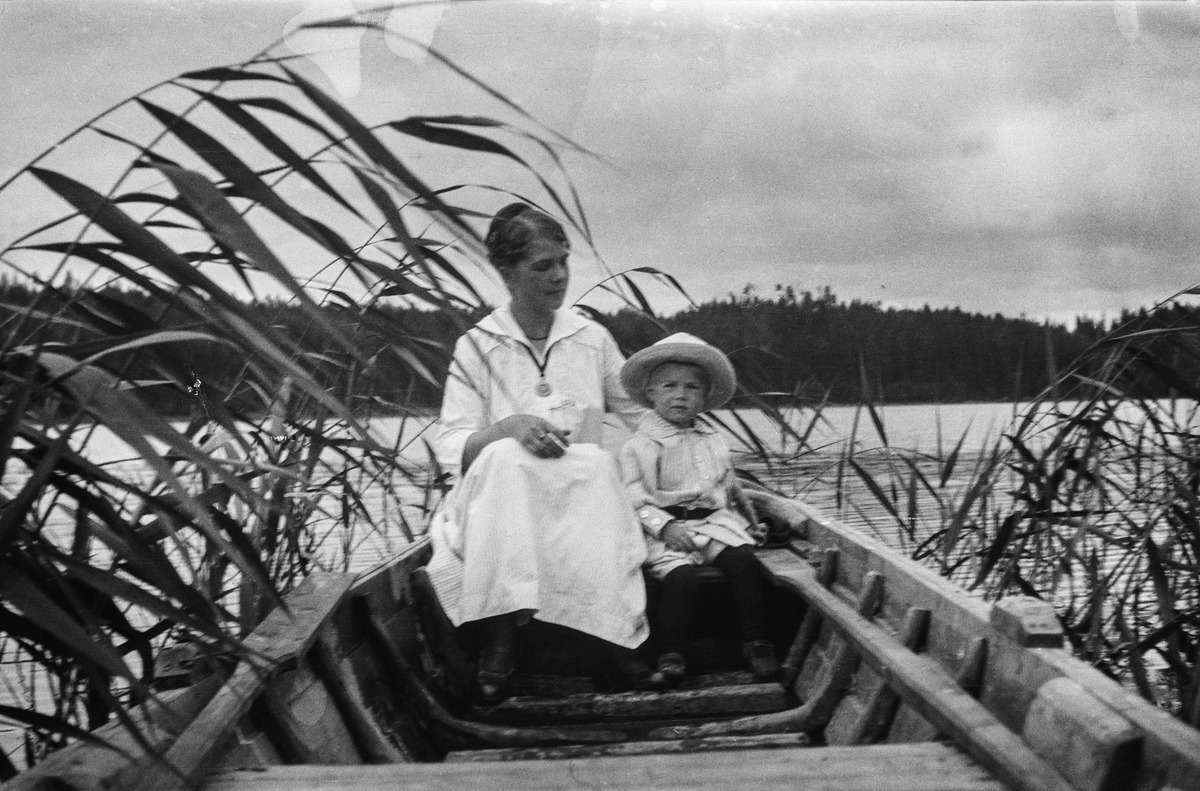
Rouva Aino Grönlund (os
sisällön kuvaus: Rouva Aino Grönlund (os. Kolehmainen) istumassa lapsen kanssa soutuveneessä. mustavalkoinen
Ajankohta: kuvausaika 1900 -luku alku
Aiheet: Grönlund,  Aino, naiset, lapset, veneet, kaislikot, merialueet, kesä